Josh Thompson (defensive back)

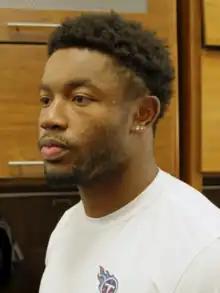
Thompson in 2022

Josh Thompson (born October 20, 1998) is an American professional football safety for the Atlanta Falcons of the National Football League (NFL). He played college football at Texas.